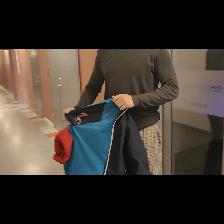
Label: Human